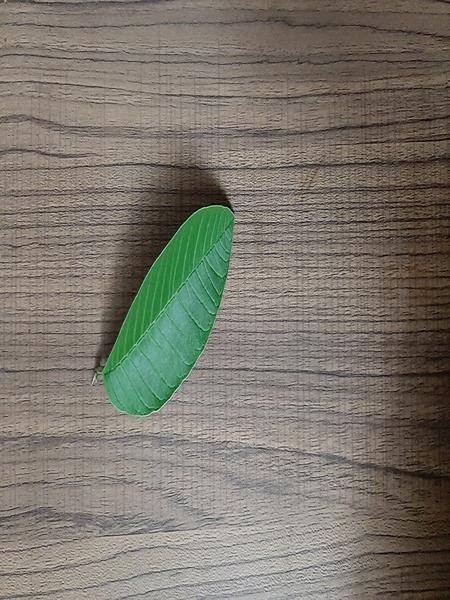
Plant: Guava